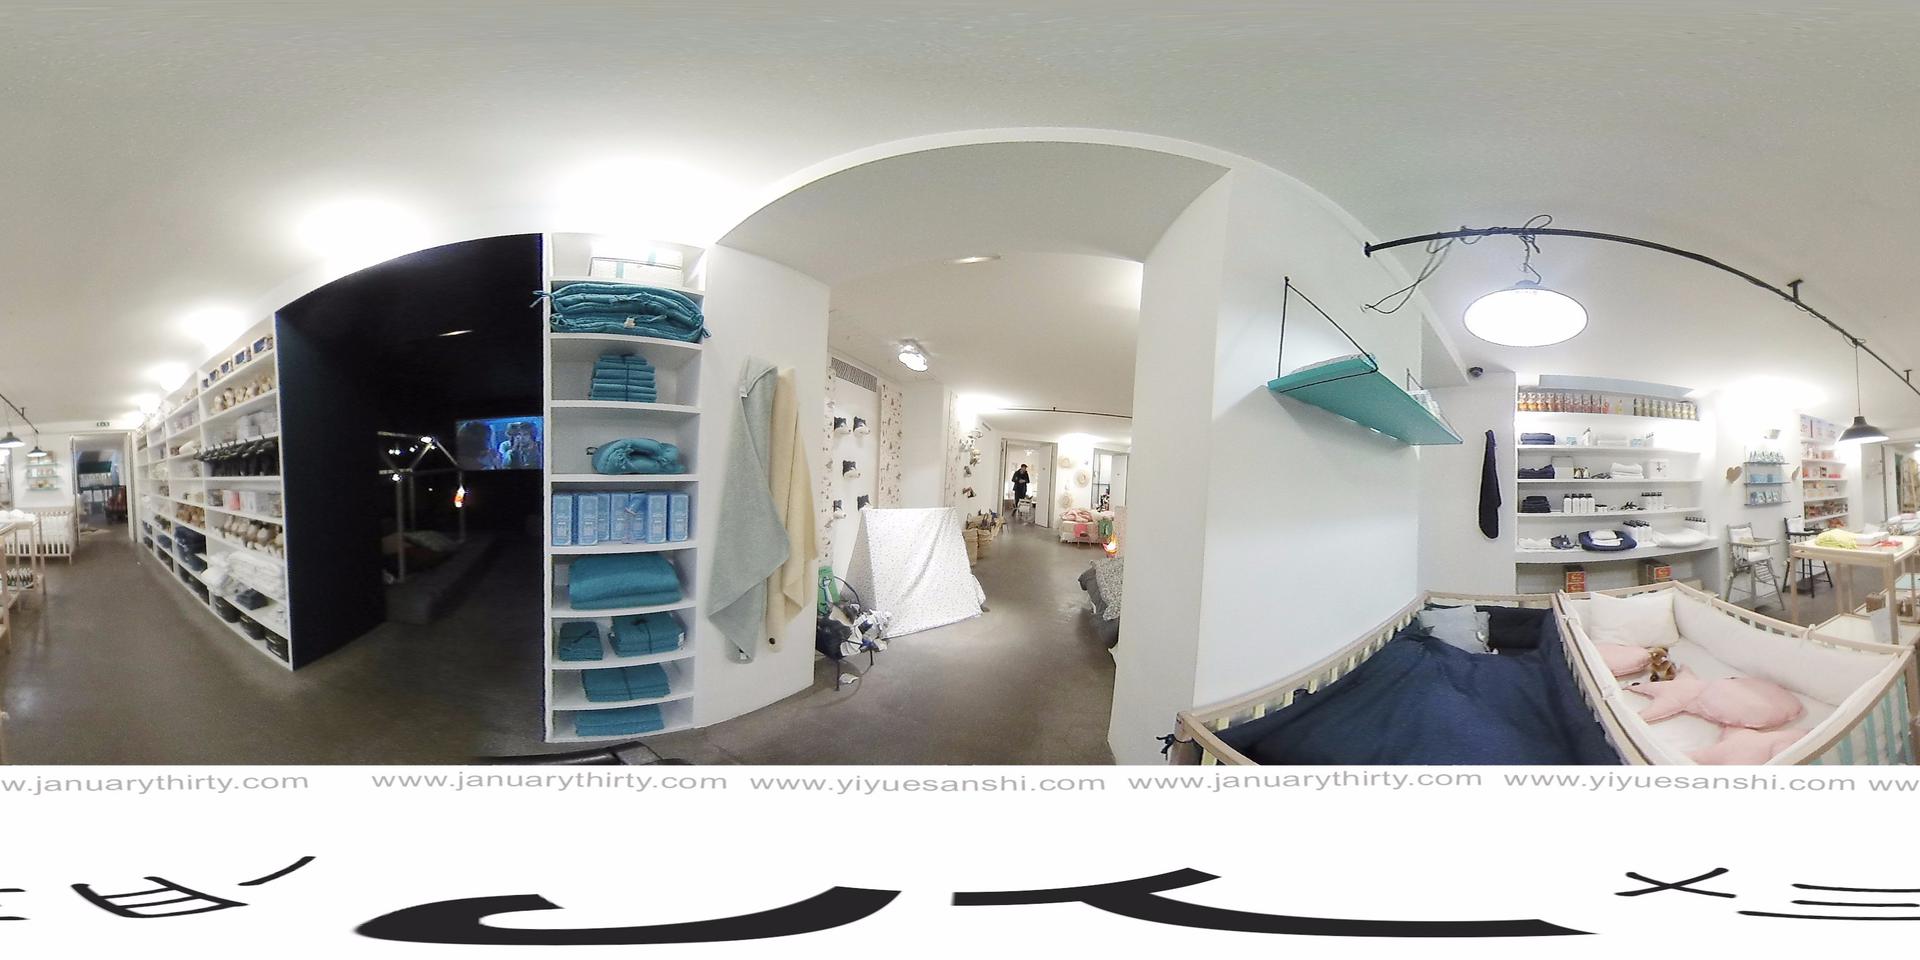
Referred object: The light above the bed

Referred object: the stack of teal folded towels